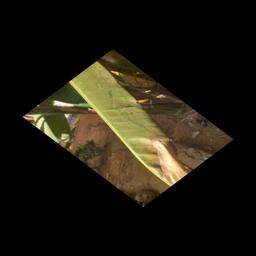
Label: MALBHOG LEAF